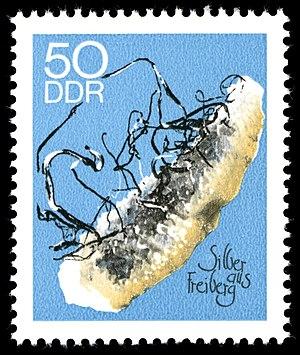
L'argent natif est une espèce minérale naturelle, corps simple métallique, dense et rare de formule chimique Ag, correspondant à l'élément chimique argent noté Ag. L'argent appartient à la classe minéralogique des éléments natifs.